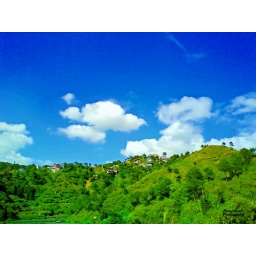
houses on top of the mountain over the blue skies..